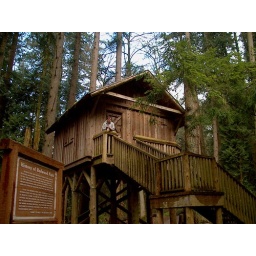
Likeness of tree house built by brotthers who owned this area